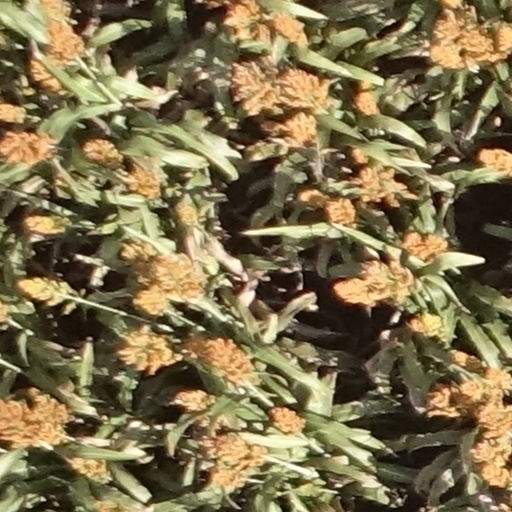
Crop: sorghum